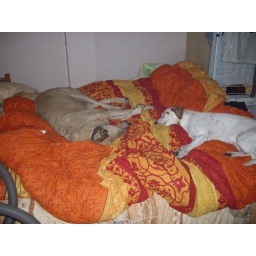
dogs SENSEE & BOBBY sleep in my bed